Steve Patterson (basketball)

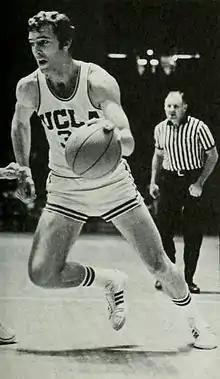
Patterson from 1971 UCLA yearbook

Steven John Patterson (June 24, 1948 – July 28, 2004) was an American professional basketball player and coach who played in the National Basketball Association (NBA) for five seasons. A 6'9" center for UCLA, Patterson spent his first year of athletic eligibility (1968-69, the third of the Bruins' unprecedented string of seven consecutive national titles) as the backup to Lew Alcindor, later Kareem Abdul-Jabbar. He then was the starting center for the Bruins' 1970 and 1971 championship teams under legendary coach John Wooden.